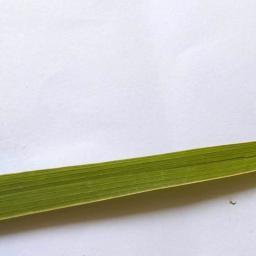
Label: Rice___Healthy